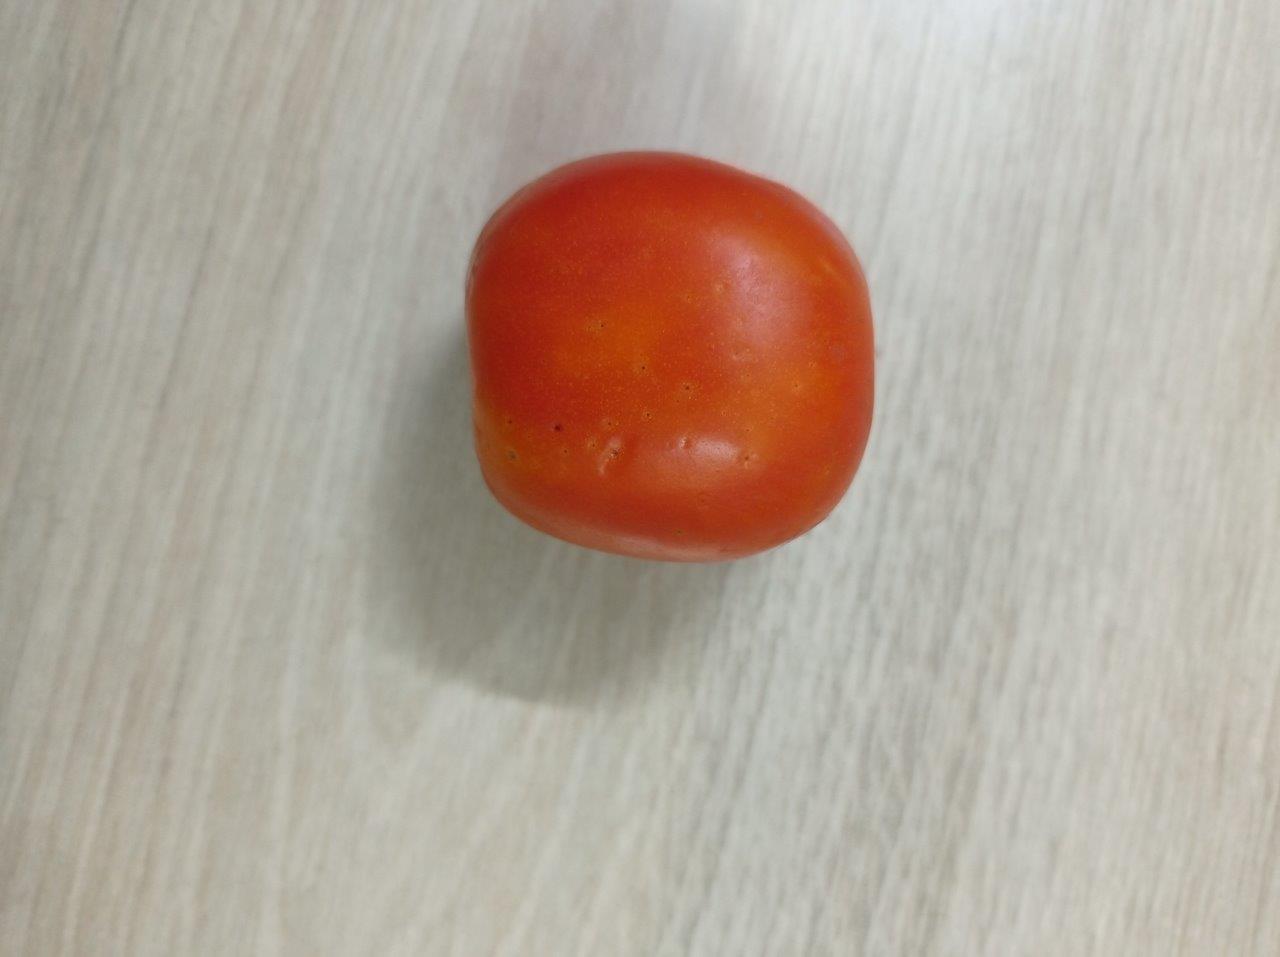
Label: Fresh